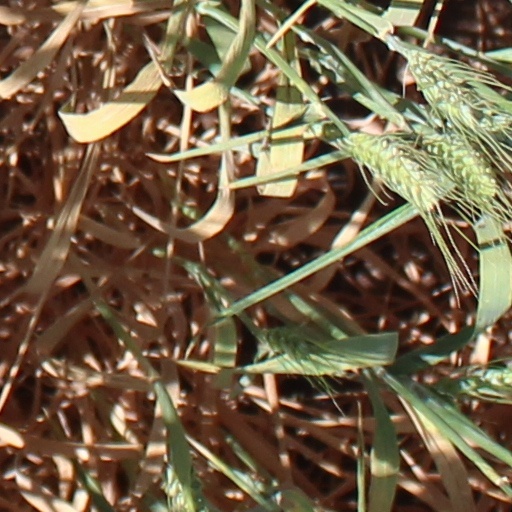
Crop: wheat